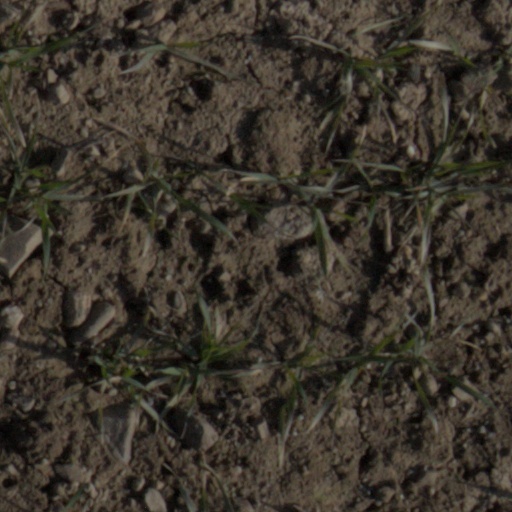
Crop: wheat